Mexican Bus Ride

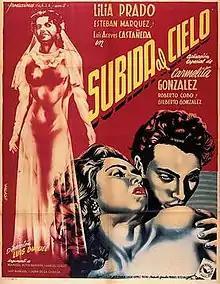
Film poster

Mexican Bus Ride (original title in , "Ascent to Heaven") is a 1952 Mexican comedy film directed by Luis Buñuel and starring Lilia Prado. It was entered into the 1952 Cannes Film Festival.